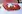
Number: 3